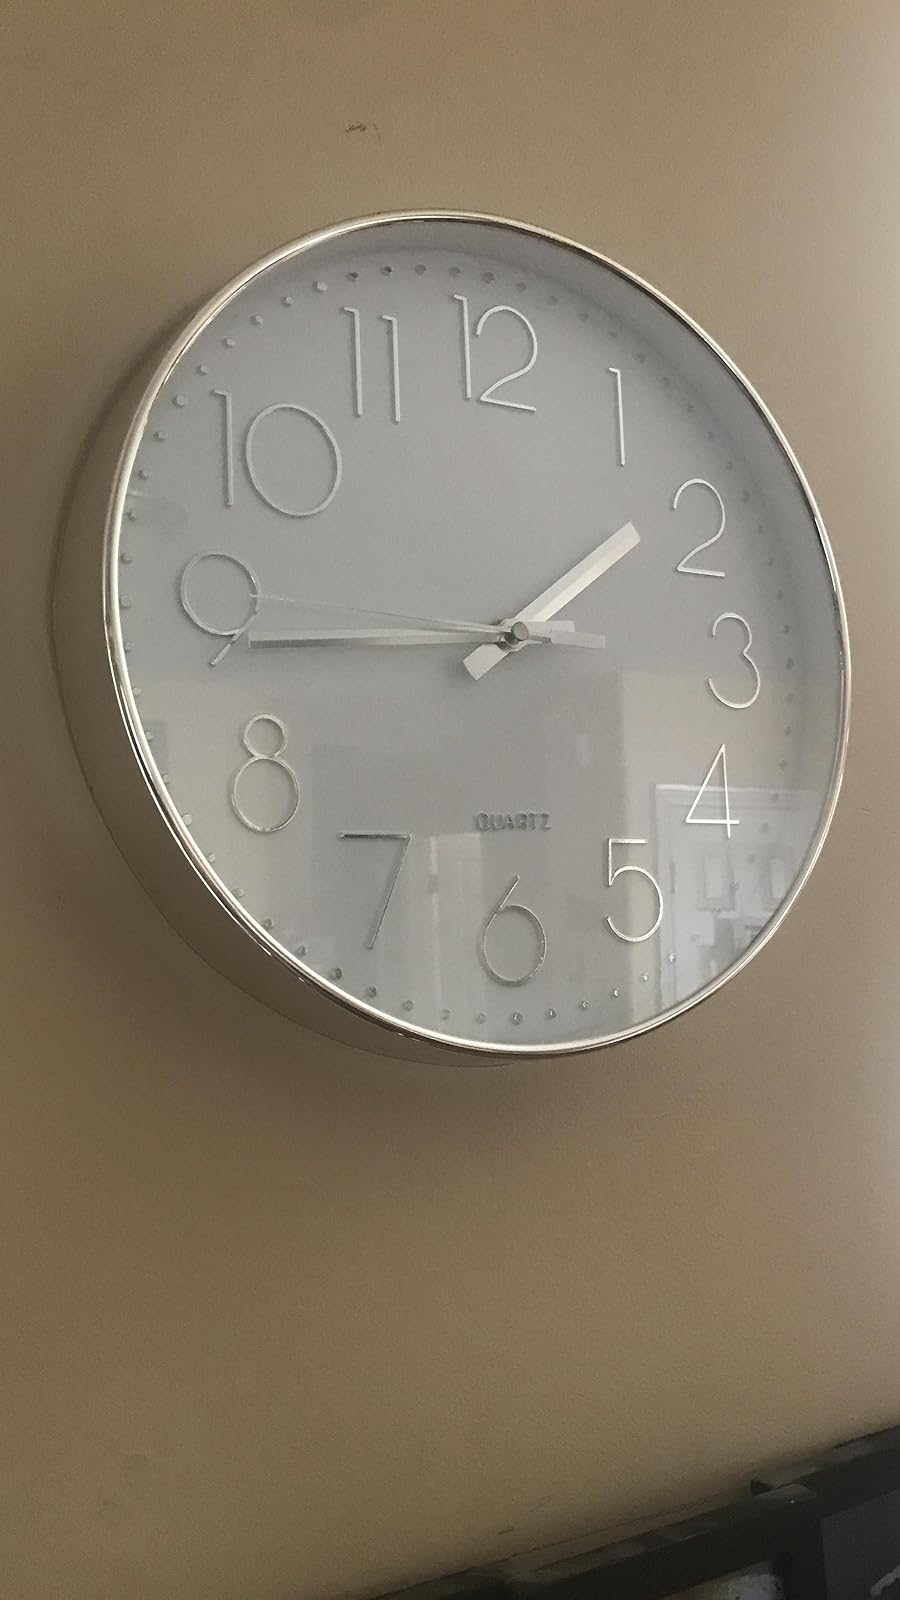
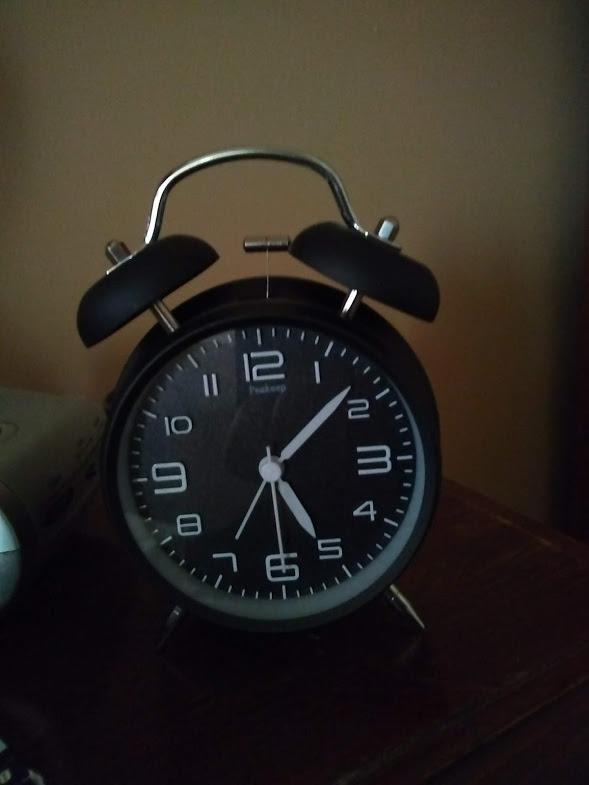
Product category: clock
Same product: no